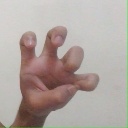
अक्षर: छ